Disability in Brazil

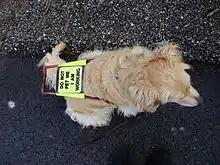
Guide dog to assist individuals with visual impairments

There are support services and organisations available for people with disabilities in Brazil, which aim to fulfil assistance lacking by the Brazilian government. There are non-government organisations who aim to advocate the rights of people with disabilities and educate individuals with disabilities of their rights in the country. This has encouraged individuals with disabilities to self-advocate and participate in social movements to promote democracy. There are civil and human rights organisations in Brazil who advocate for people with disabilities to create public concerns. In major cities, physical assistance is available for people with disabilities, such as provision of guide dogs, staff at train stations, and set seating in public transport. In São Paulo, building elevators have Braille buttons and resources for hearing incapacities. There is a transport service available for individuals with severe disabilities in São Paulo, to prevent difficulties on public transport.